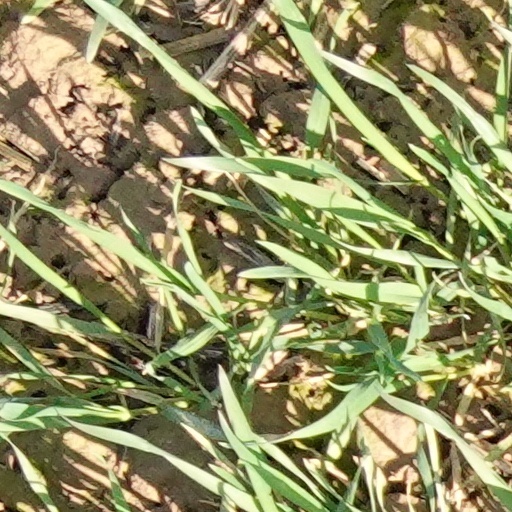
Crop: wheat